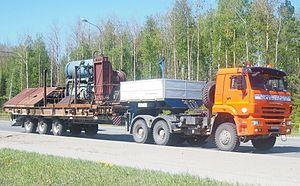
KamAZ-65225 est un camion lourd, tracteur 6x6 de semi-remorques, présenté par le constructeur russe KamAZ en 2004 lors de la foire de Moscou. Il est difficile de savoir quand sa production a réellement commencé. Les exemplaires les plus anciens recensés datent de 2005.